Louis Havet

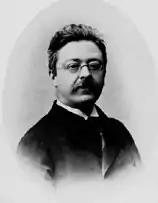
Havet sometime after 1900

He was a member of the central committee of the Human Rights League, which defended Alfred Dreyfus in the Dreyfus affair.